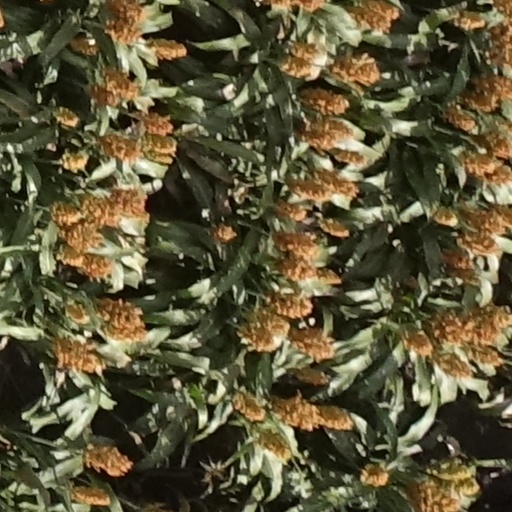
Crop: sorghum